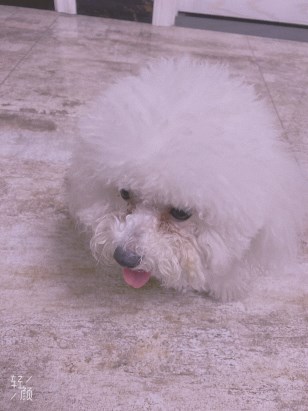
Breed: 3083-n000117-Bichon_Frise